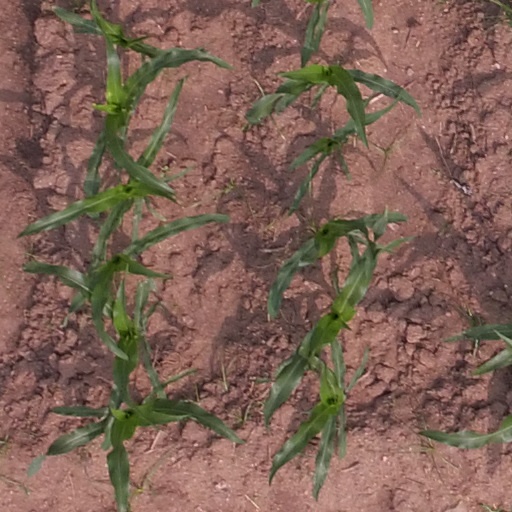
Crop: maize; corn